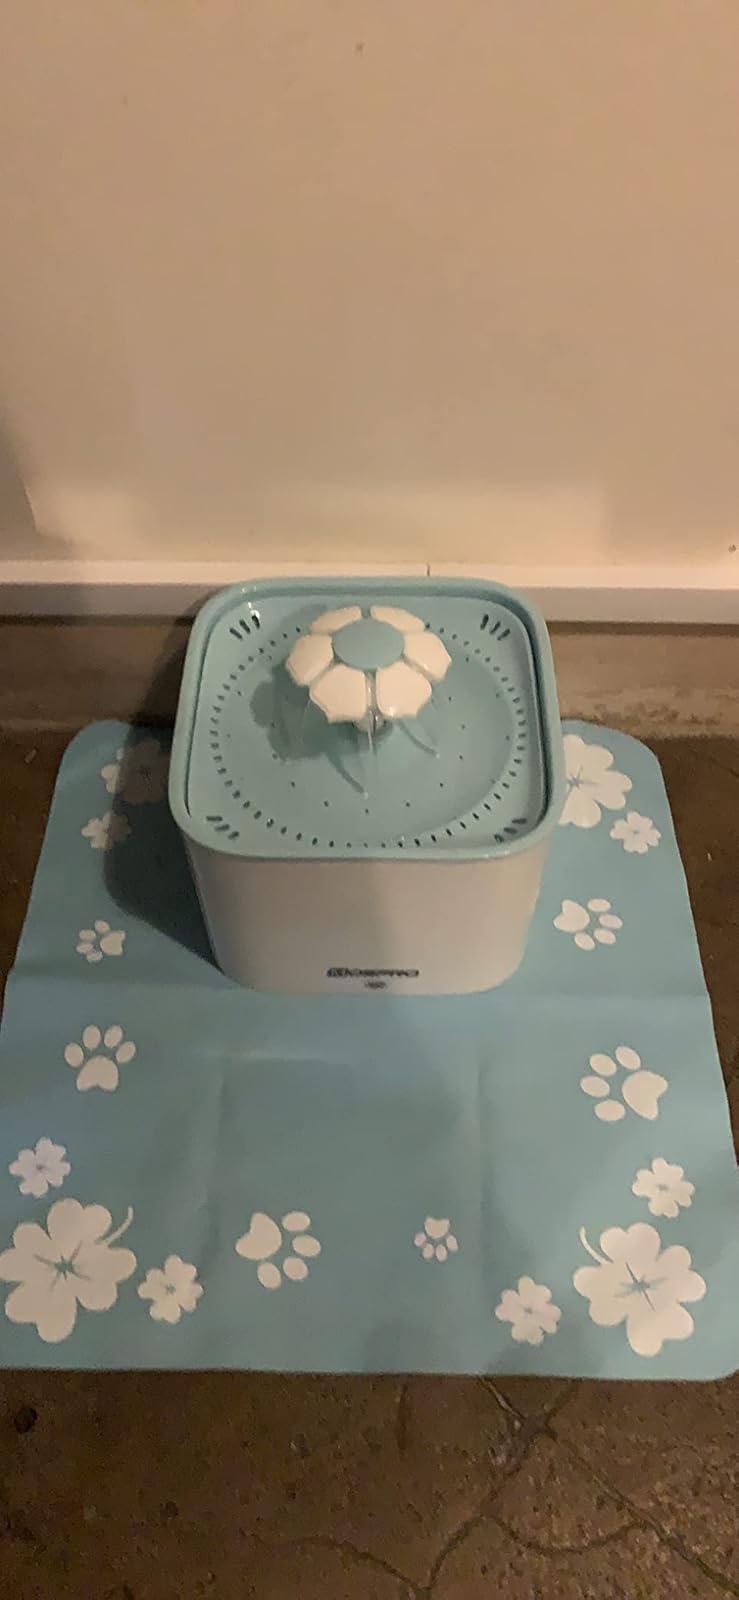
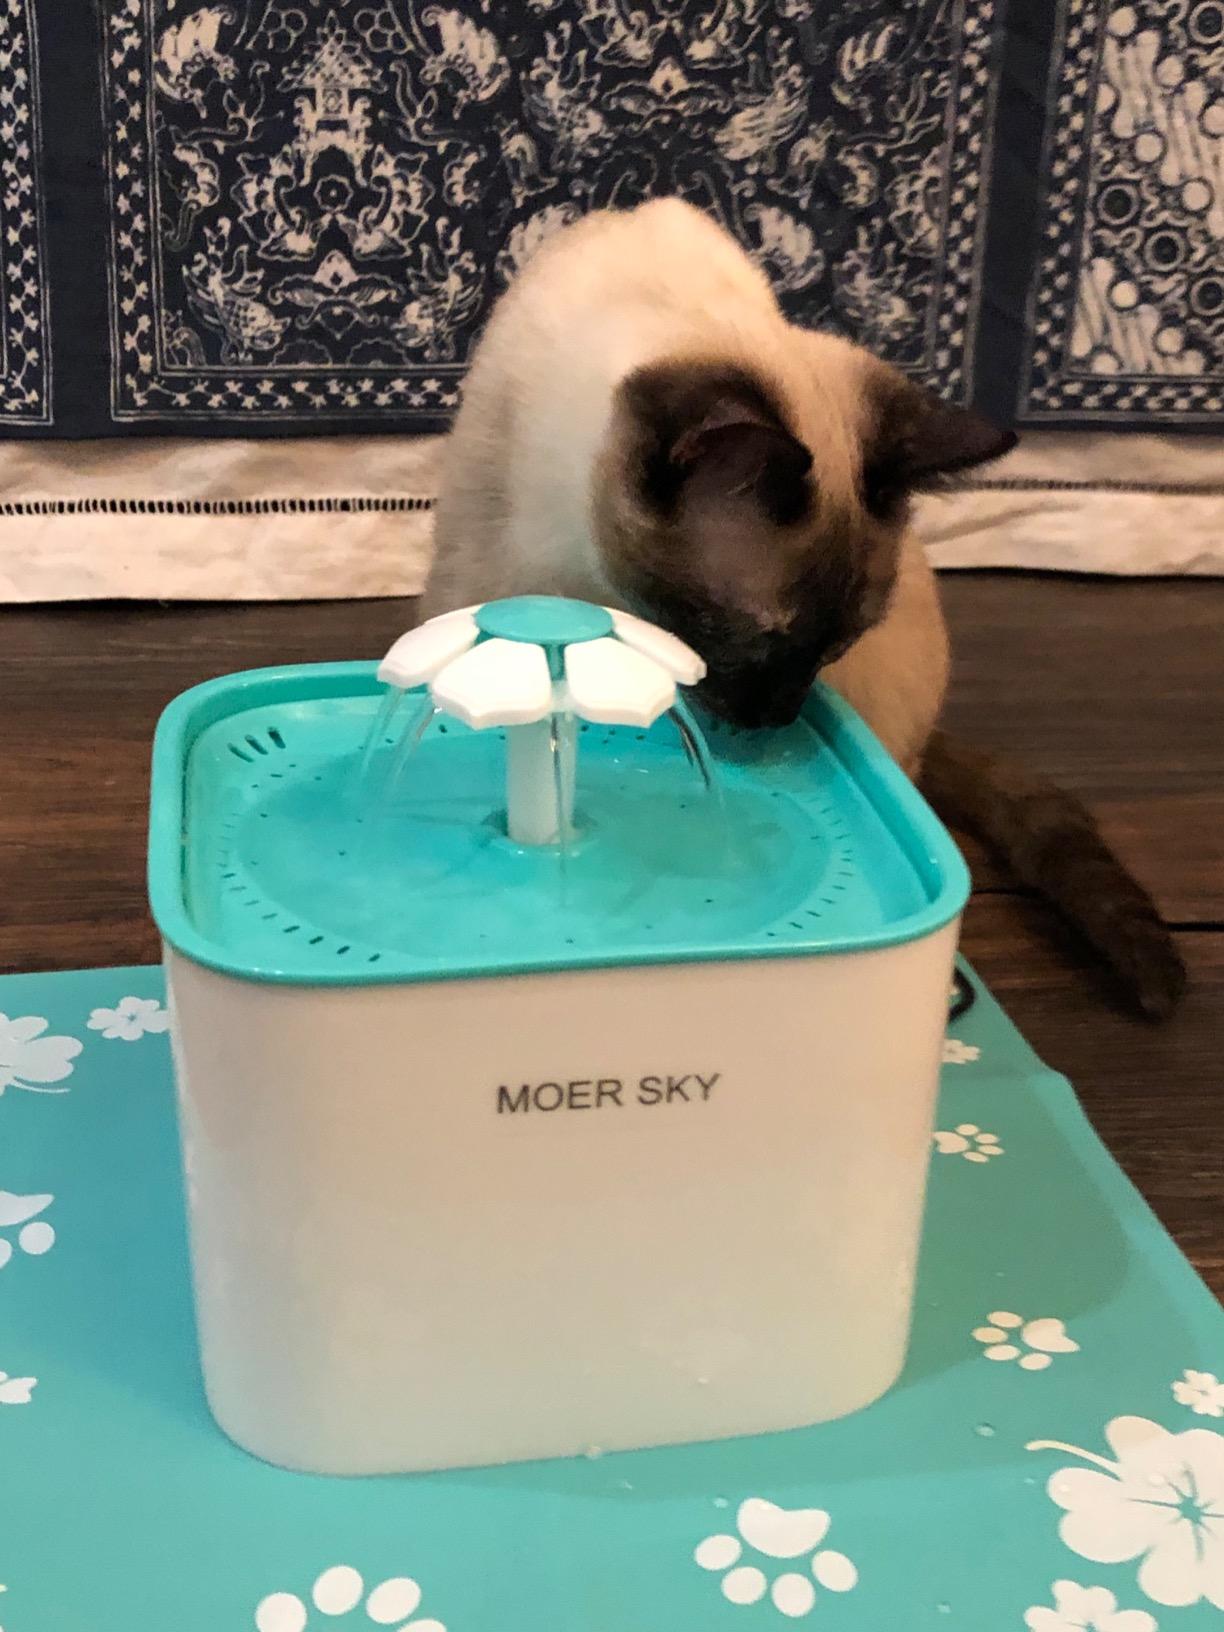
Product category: items_bowl
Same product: no